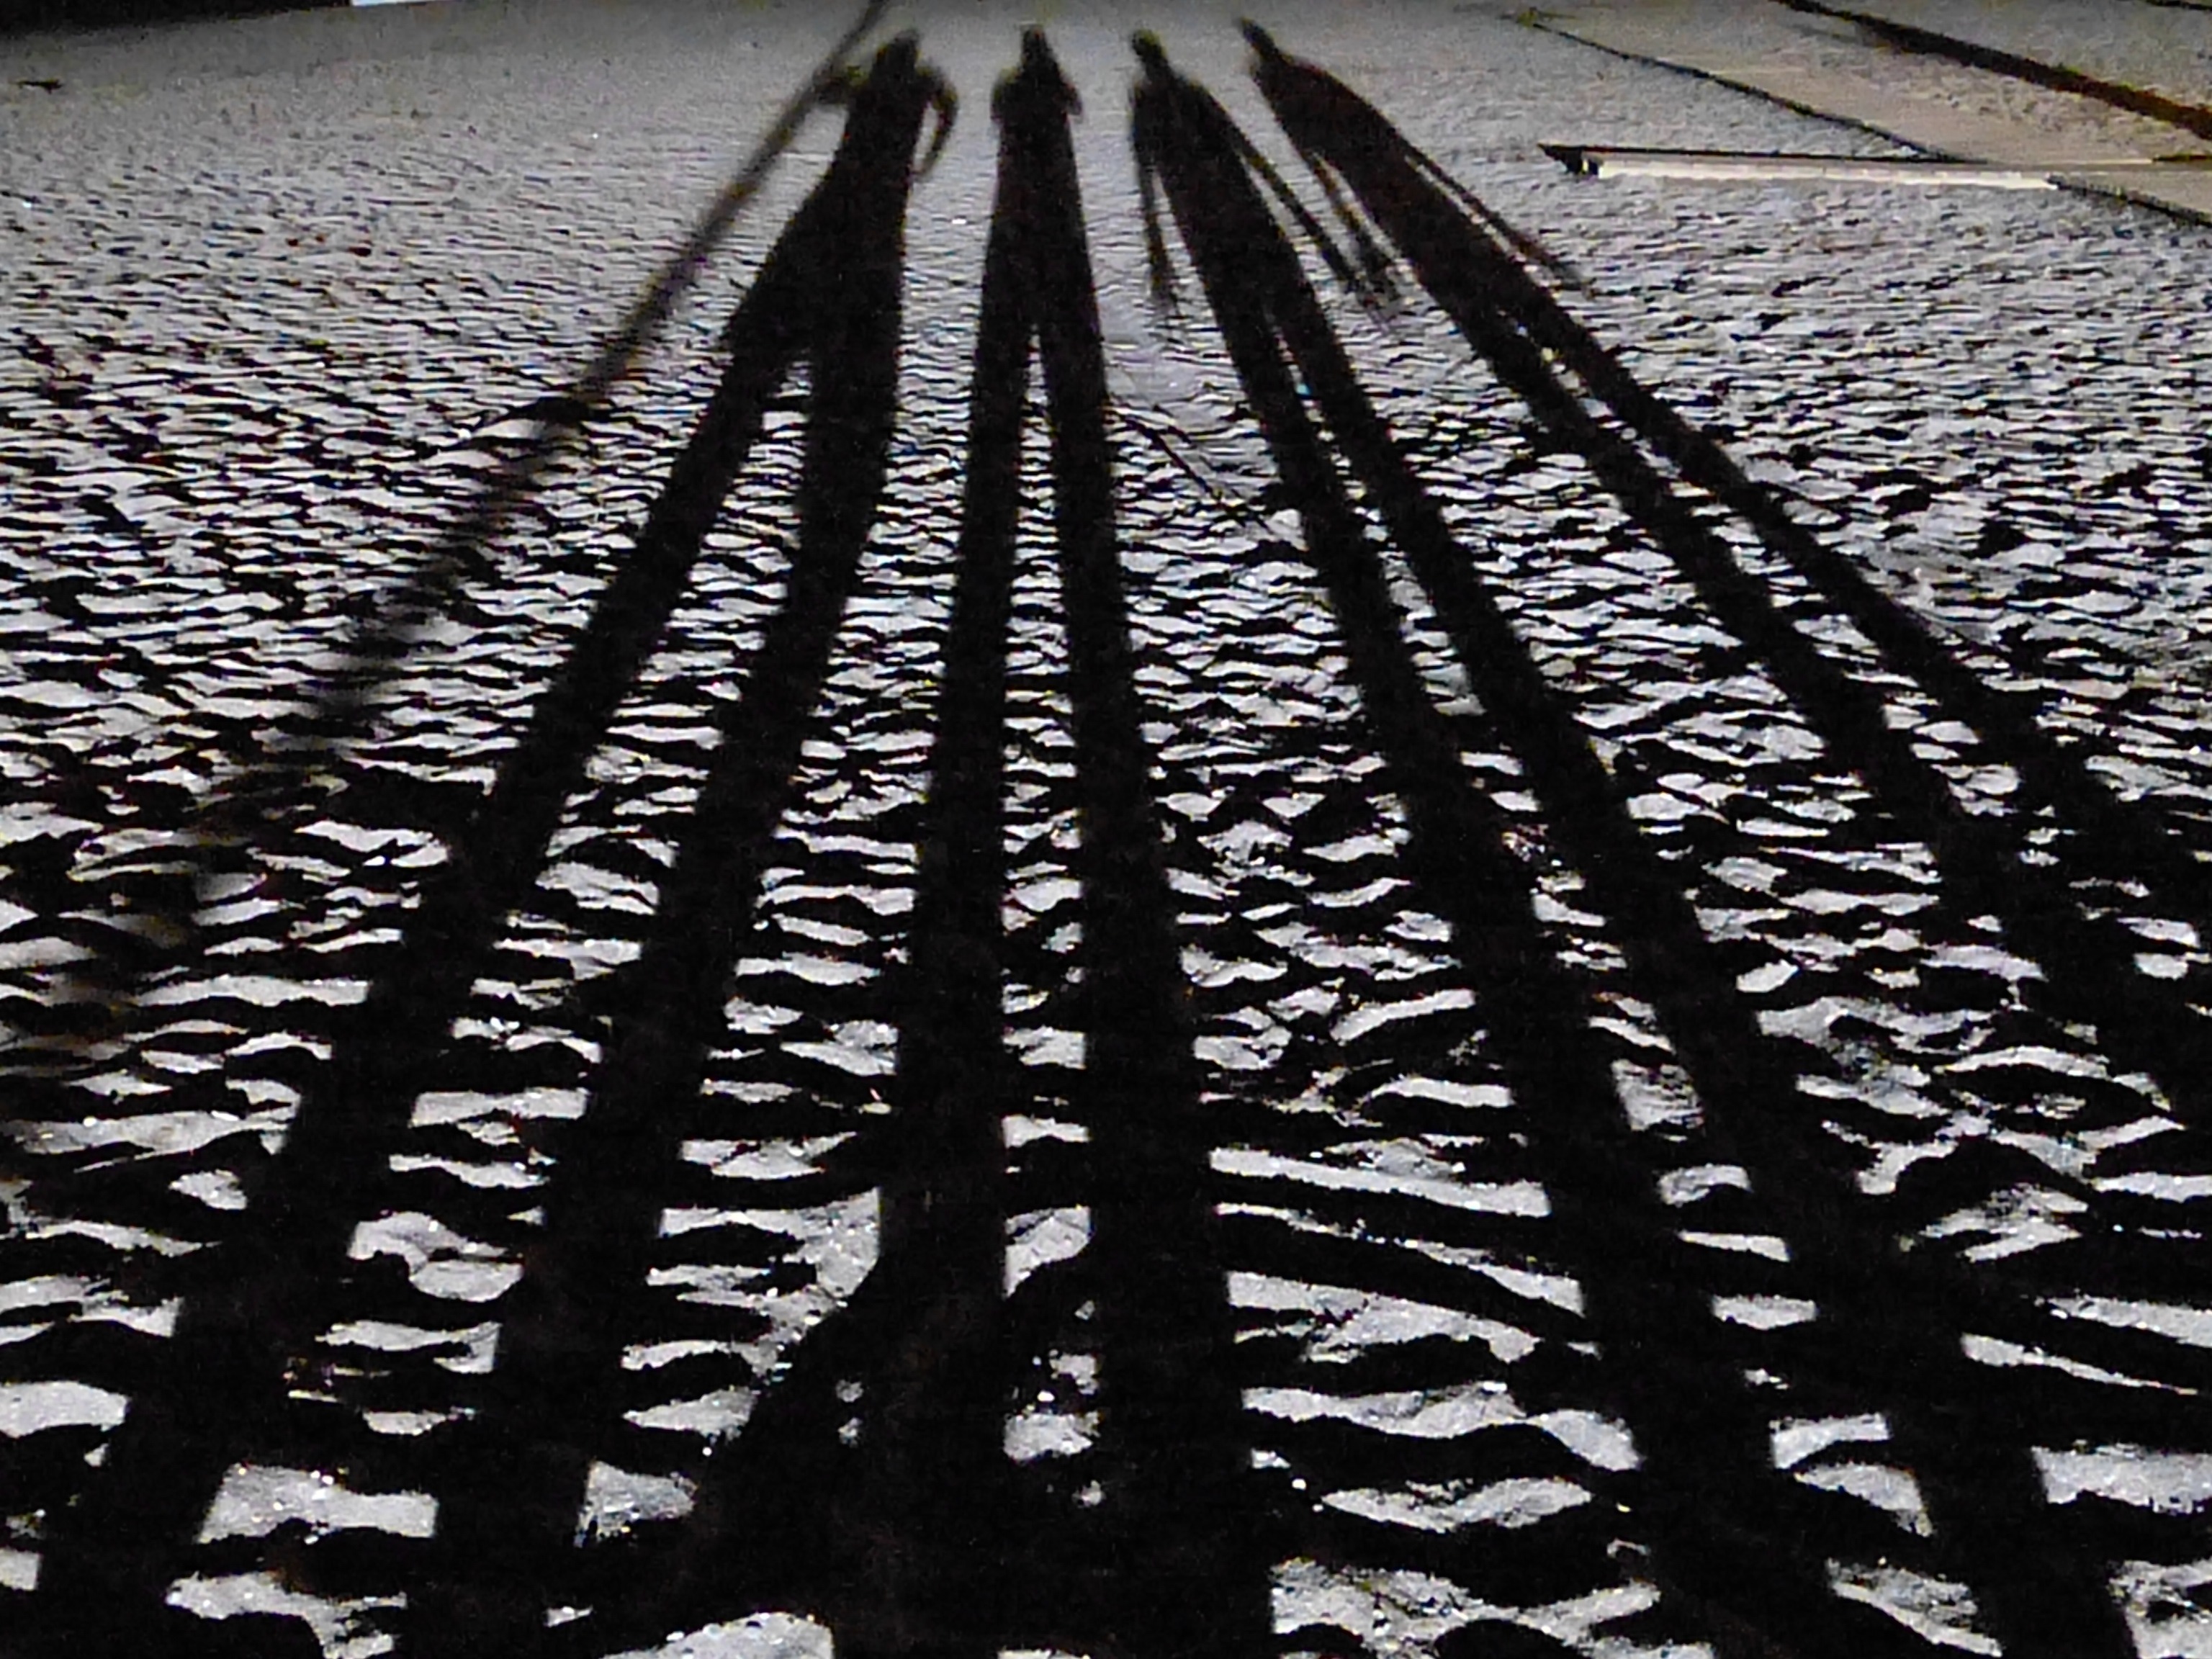
beach, sand, silhouette, snow, black and white, track, twilight, line, shadow, couple, human, monochrome, long, shape, personal, monochrome photography